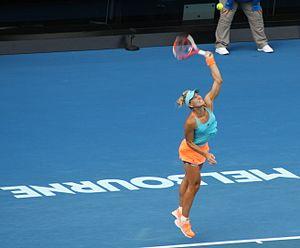
Angelique Kerber, Janvier 2017